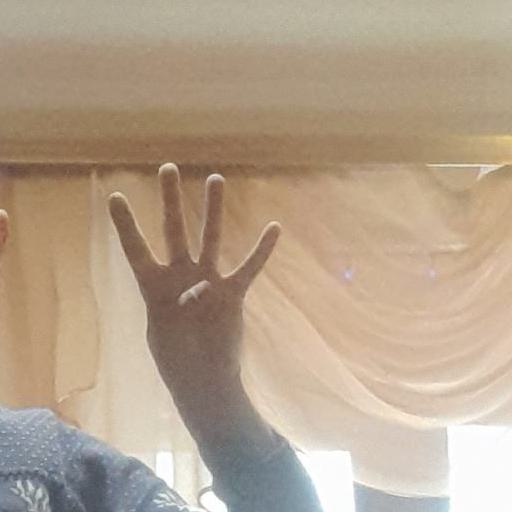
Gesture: four